United Arab Emirates at the 2008 Summer Olympics

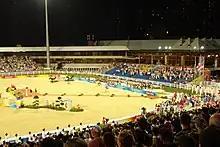
The Hong Kong Sports Institute, where Shaikha Latifah Bint Ahmad Bin Juma Al Maktoum took part in show jumping competition.

Shaikha Latifah Bint Ahmad Bin Juma Al Maktoum was 22 years old at the time of the Beijing Summer Games, and was making her only appearance in an Olympic Games. She automatically qualified for the women's individual jumping contest because her time of 47.72 seconds at the Seventh Qatar International Show Jumping Championship in March 2007 was sufficient to make the Games. Latifah Al Maktoum missed the 2007 Pan Arab Games in Cairo to focus on training for the Olympics. Before the Games, she said of her performance at the show jumping event in Qatar, "I was under tremendous pressure in the first two rounds and it is always difficult to perform under pressure. It wasn't an easy course, as we saw not many riders get through, but in the end all that matters is the qualifier for the Olympics and I have done it."